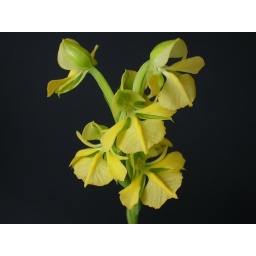
The nicest Habenaria in Brazil. Large and colorful flowers